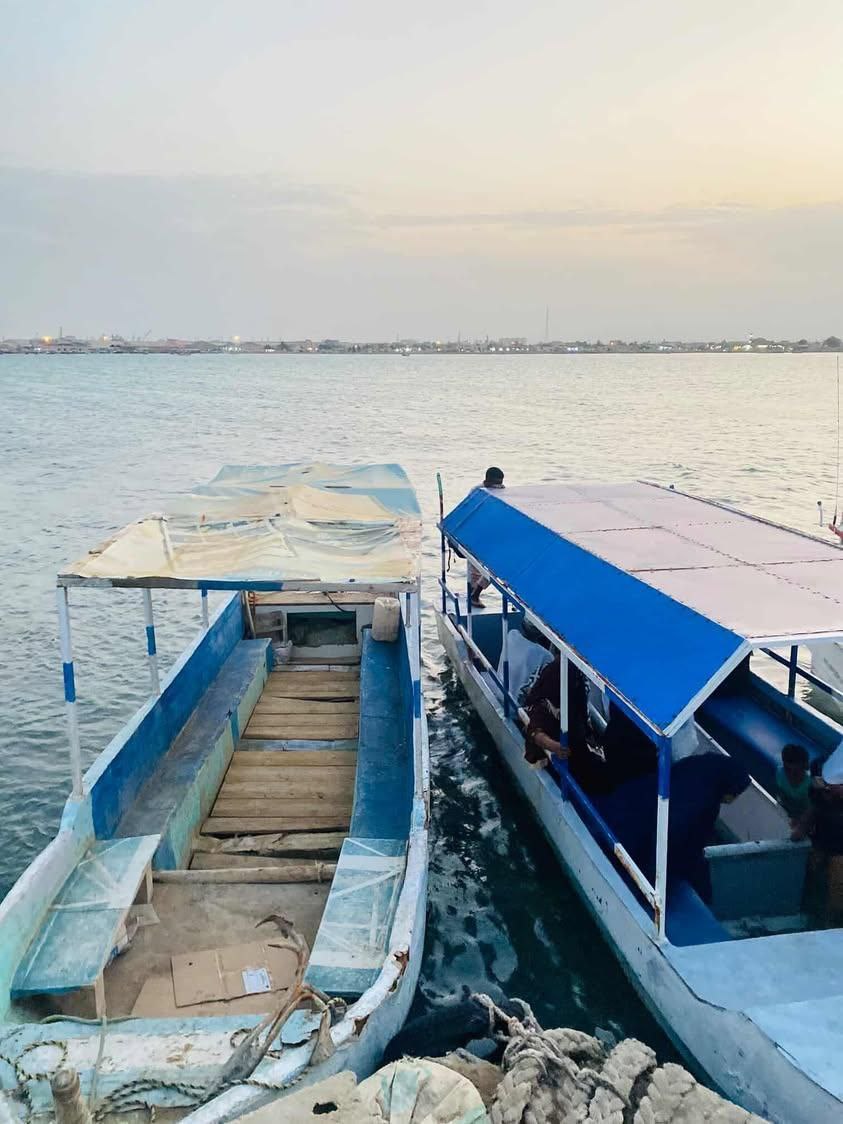
الوصف بالفصحى: زورقان مربوطان على ضفة البحر الأحمر مع معدات
الوصف بالعامية السودانية: زورقين أزرقين مربوطين في ضفة البحر الأحمر، واحد بسلم
التصنيف: Transportation
التصنيف الفرعي: Boats